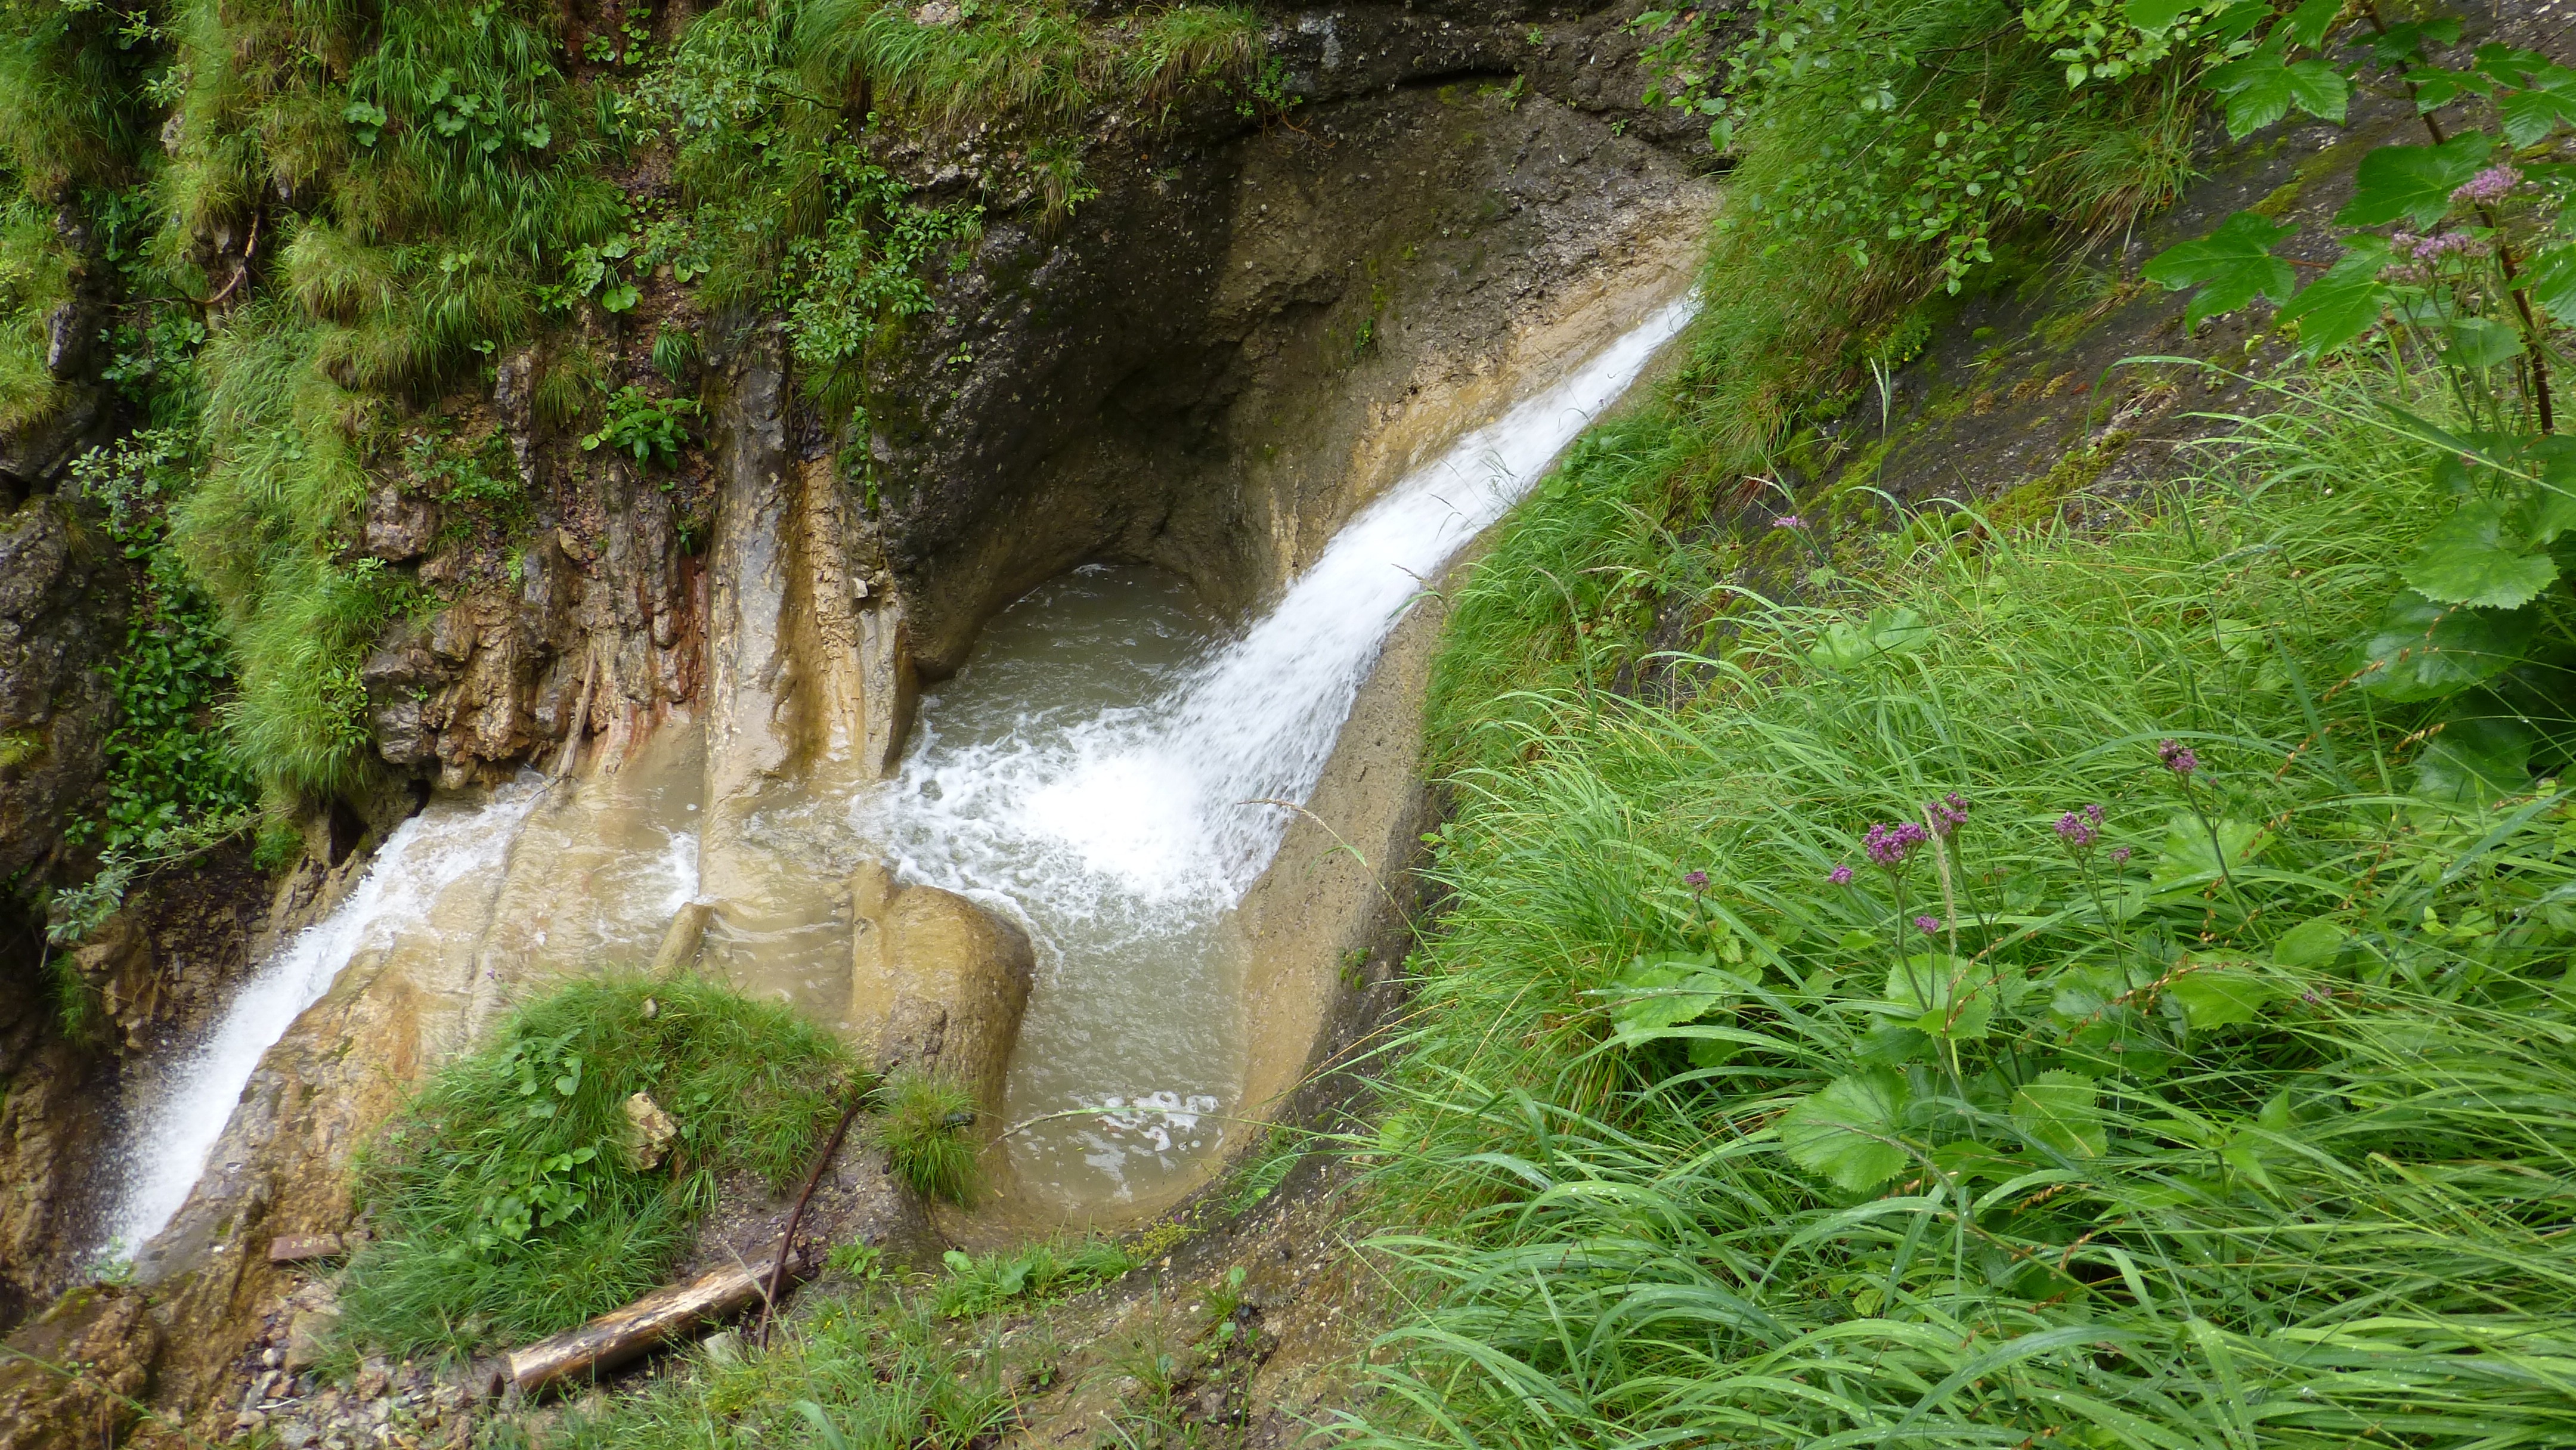
tree, forest, grass, waterfall, trail, stream, jungle, body of water, rainforest, ravine, torrent, woodland, water feature, watercourse, tobel, allgau